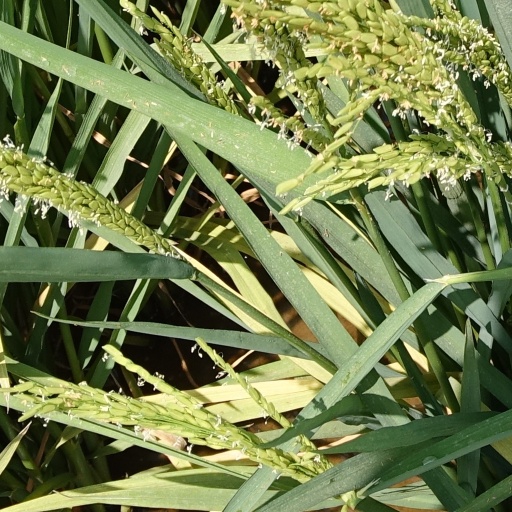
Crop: rice